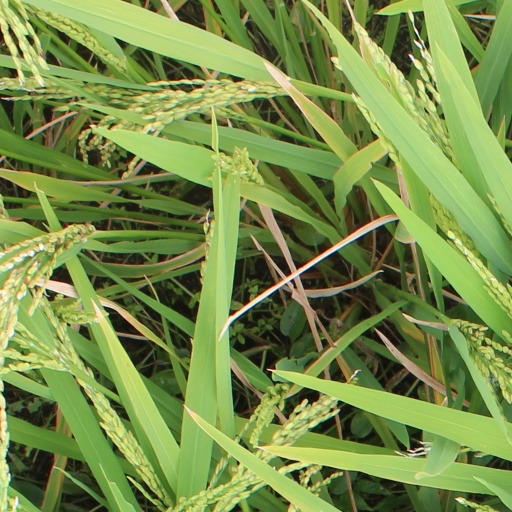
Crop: rice